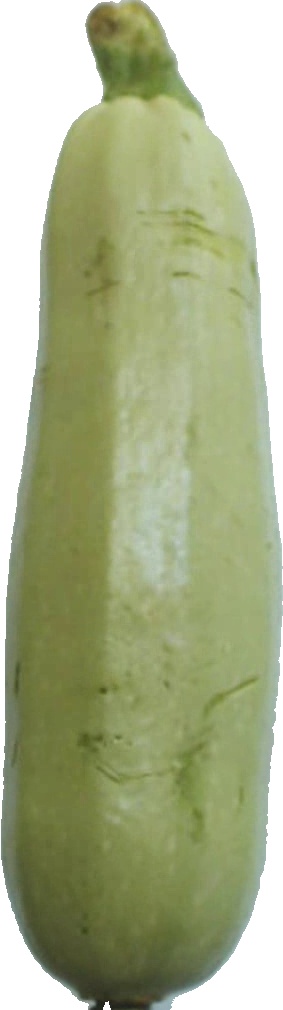
Label: zucchini_1